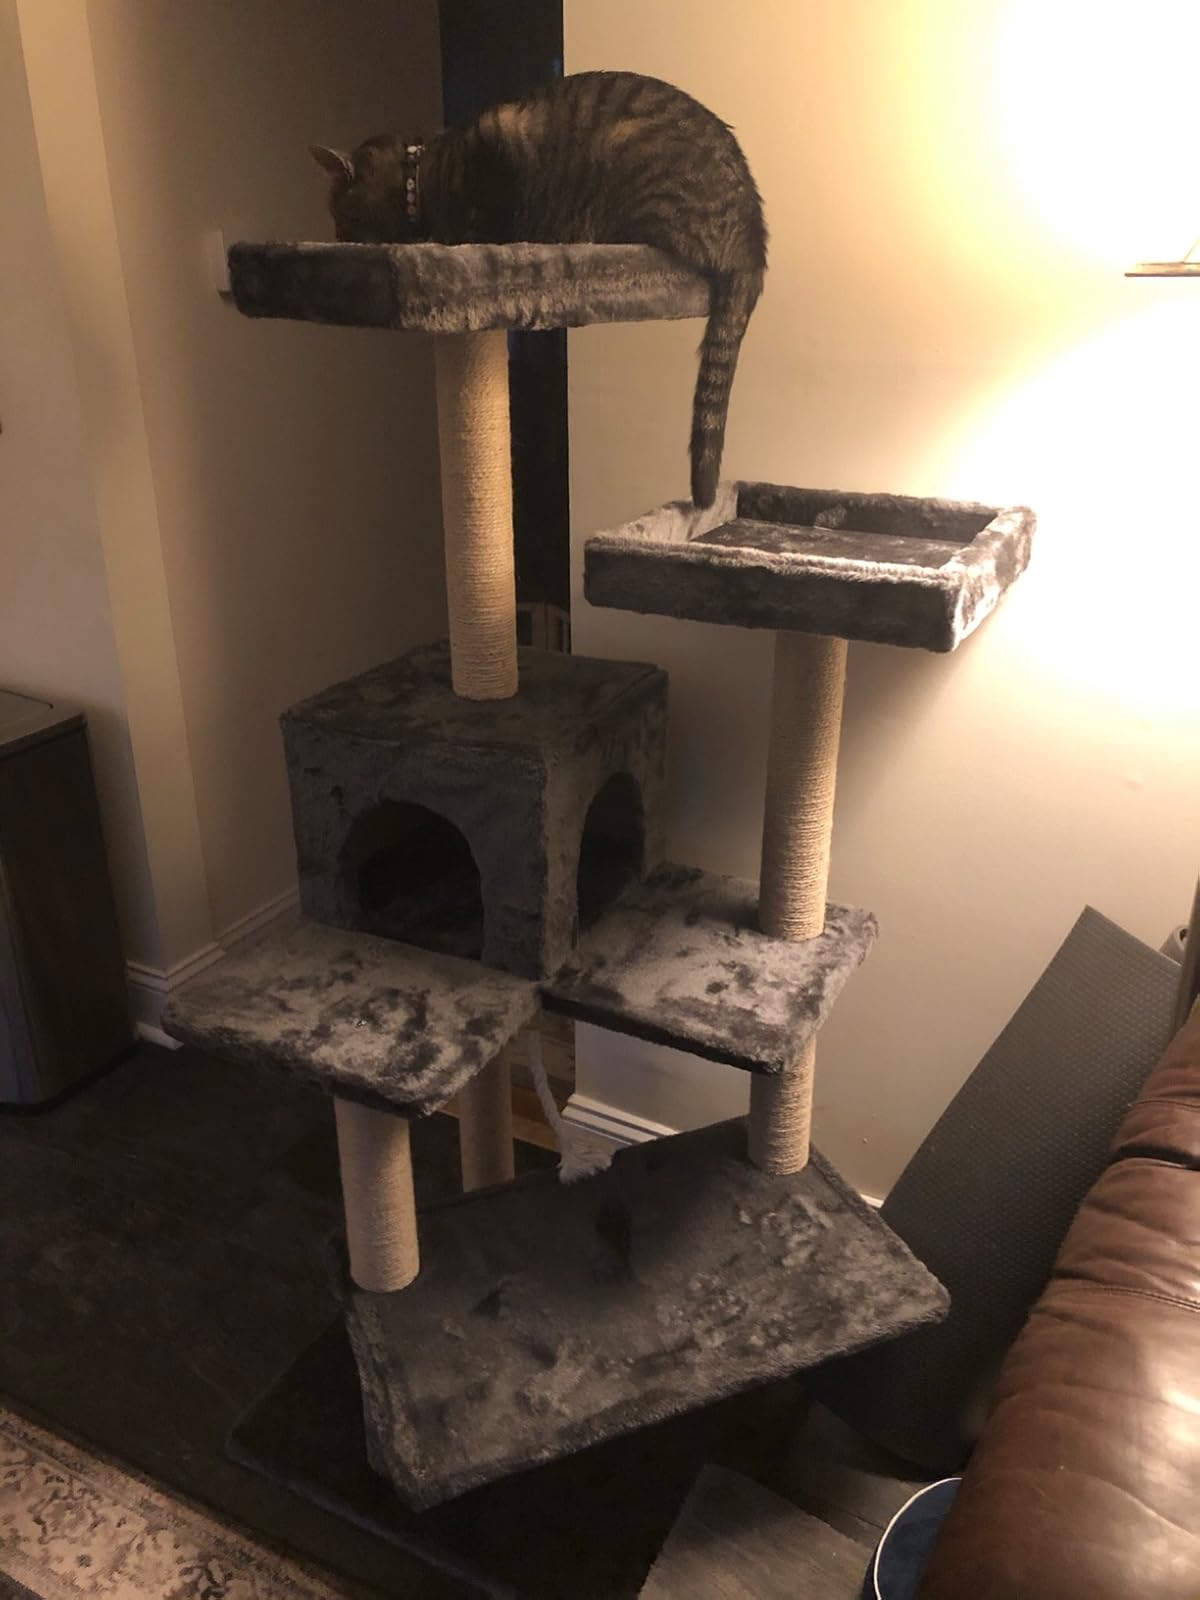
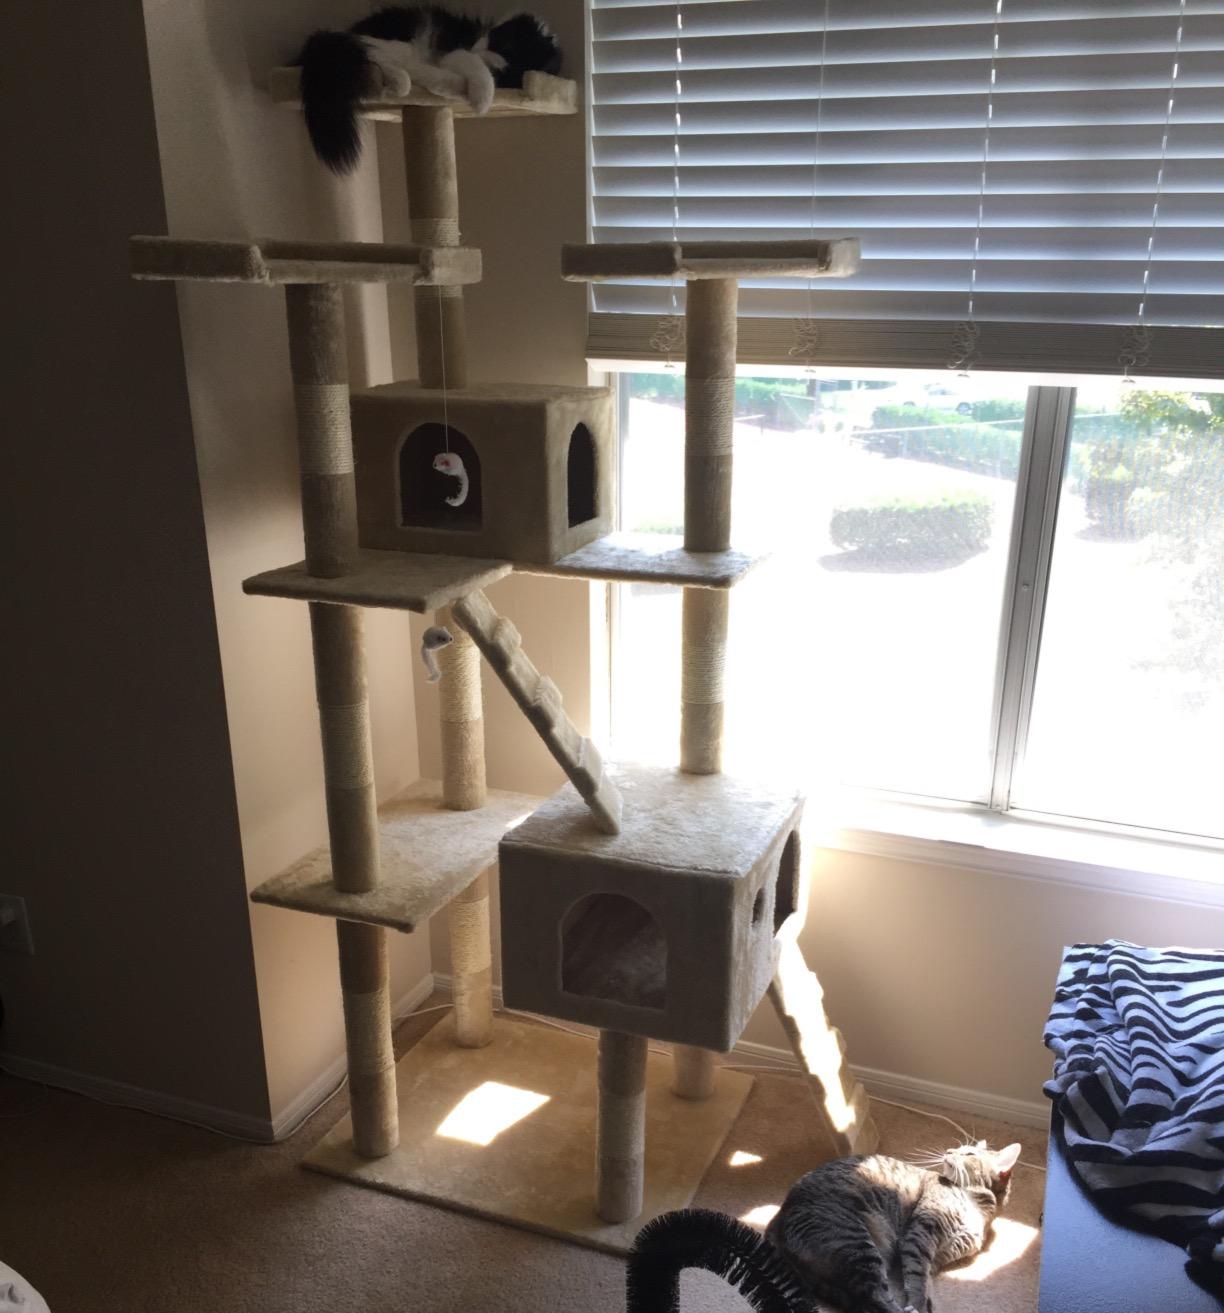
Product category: items_cat tree
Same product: no